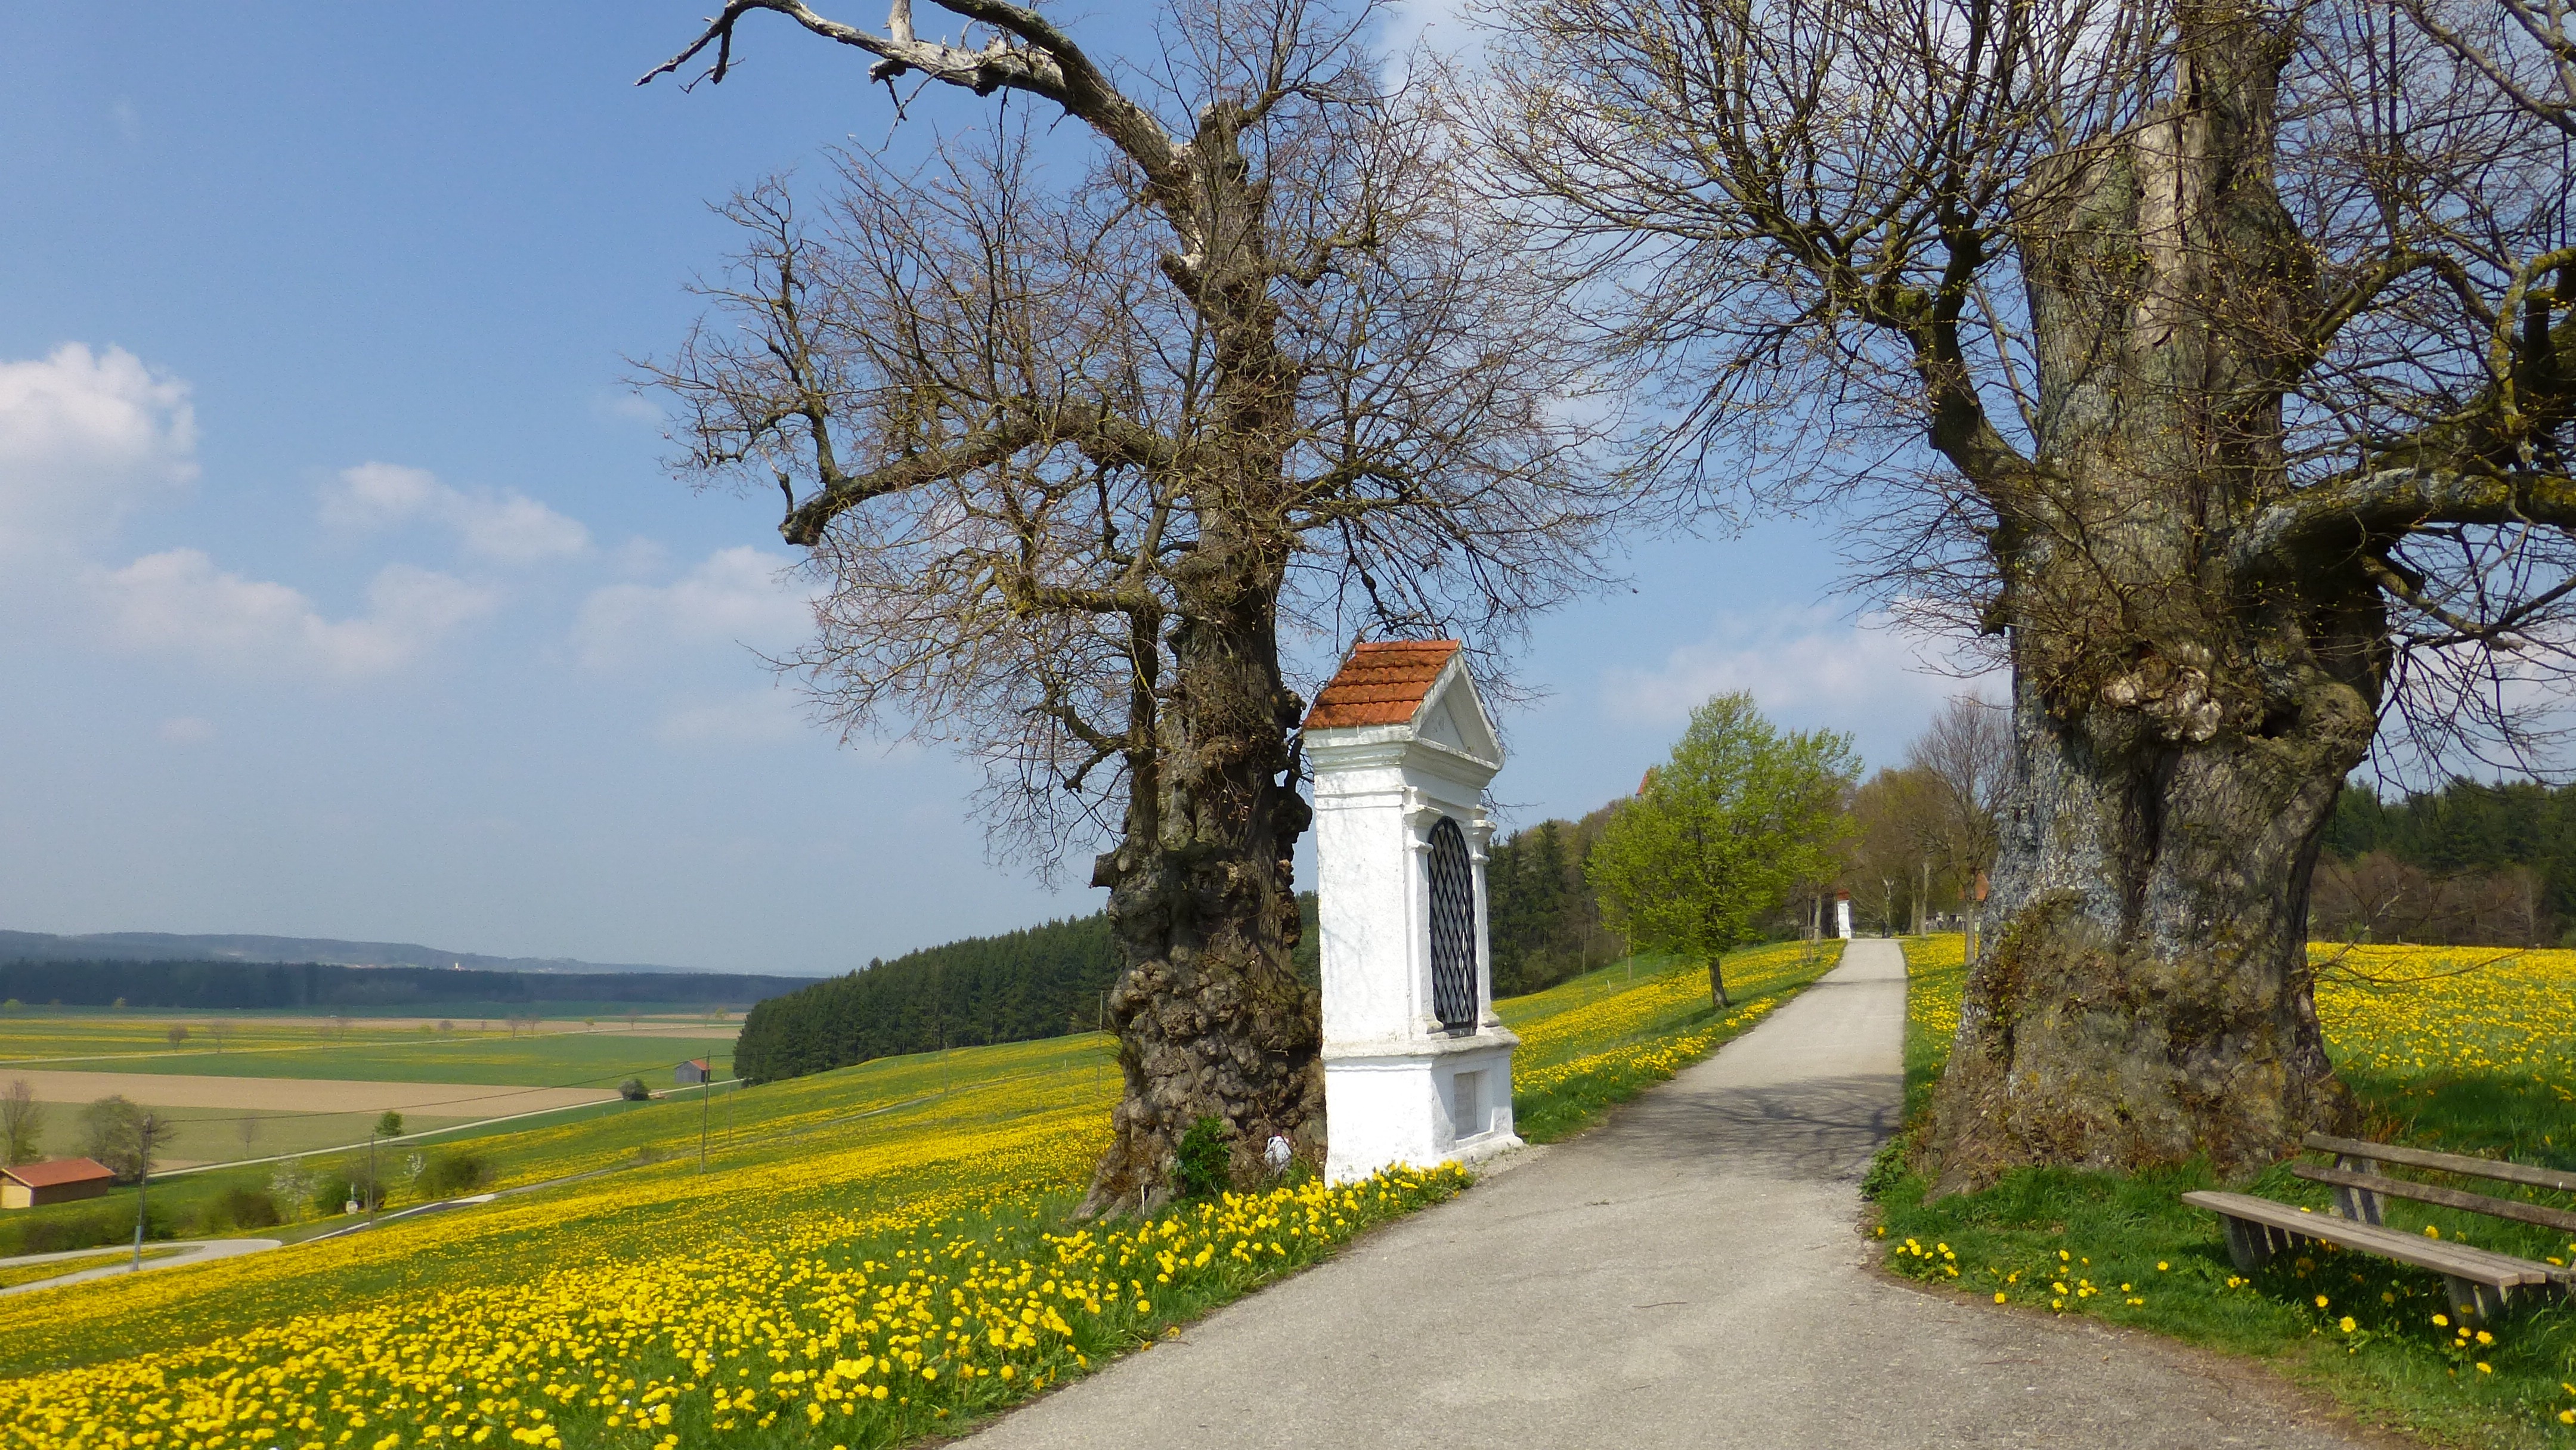
landscape, tree, grass, plant, meadow, hill, flower, spring, autumn, shrub, estate, way of the cross, rural area, woody plant, allgau, georgi mountain